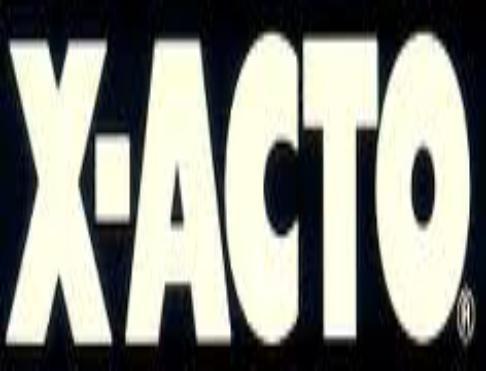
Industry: Necessities